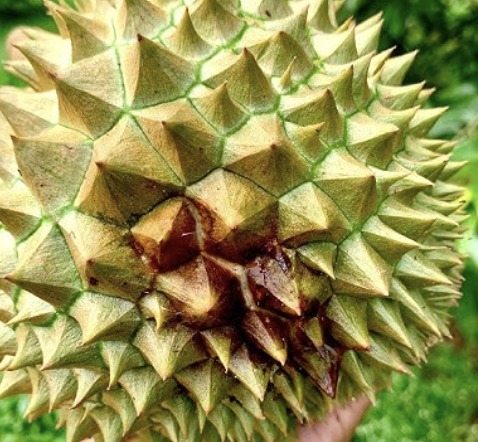
Label: fruit_rot